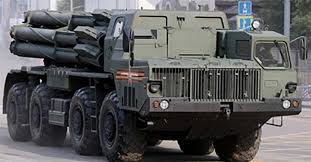
Label: Tornado